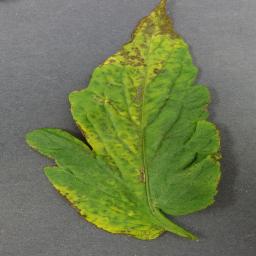
Label: Tomato___Bacterial_spot